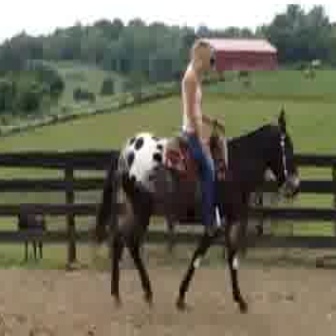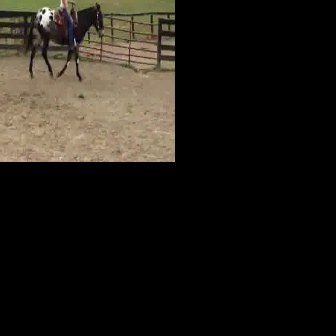
  Please identify the target specified by the bounding box [89,100,302,313] in the first image and locate it in the second image. Return the coordinates in [x_min,y_min,x_max,y_max] format.
Answer: [22,0,104,82]